Ivan Vladislav Point

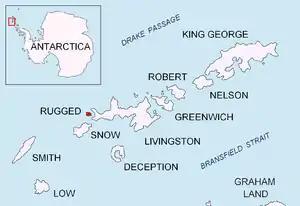
Location of Rugged Island in the South Shetland Islands.

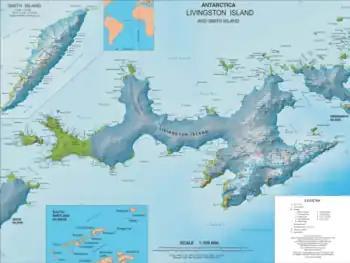
Topographic map of Livingston Island.

Ivan Vladislav Point (‘Nos Ivan Vladislav’ \'nos i-'van vla-di-'slav\) is a point on the north coast of Rugged Island off the west coast of Byers Peninsula of Livingston Island in the South Shetland Islands, Antarctica formed by an offshoot of Cherven Peak. Situated 1.63 km west-northwest of Herring Point, 400 m east-northeast of Simitli Point, and 3.27 km east-southeast of Cape Sheffield.